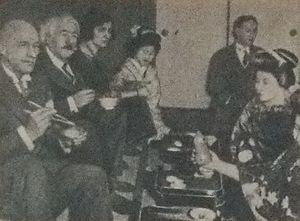
Joseph Corneille Hubert Hollman est un violoncelliste et compositeur néerlandais.